Brymbo railway branch lines

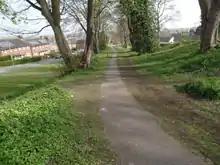
Site of the Brymbo Summerhill inclined plane in 2019

The only railway accommodation in this district at the moment is that afforded by the Great Western Railway... there is a steep incline (The Wheatsheaf Incline) averaging about 1 in 15 for about half a mile in length up which the empty trucks are drawn with a wire rope by the weight of the full trucks coming down. At the top of this incline there is a short tunnel which brings the line into the Moss Valley close by the Moss Pits of the Westminster Colliery. From this two branches go up the valley, one on the west side to Mr Clayton's Bryn Mally Pits and another on the east side to Mr Clayton's Pendwllyn Pits and to the Frood Pits and blast furnaces. From the Moss Valley to the Brymbo Valley the line was carried up the west side of the Moss Valley opposite the tunnel by a very steep incline (The Moss Valley Incline) of nearly 1 in 4 then through a tunnel about a quarter of a mile long which opened into the Brymbo Valley nearly opposite the Brymbo furnaces.